Hessian Ried

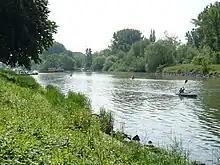
Old branch of the Rhine between Ginsheim and the former Rhine island of Nonnau

The Hessian Ried is a low-lying, agricultural region that forms part of the northeastern area of the Upper Rhine Plain. It is situated in South Hesse in west central Germany.